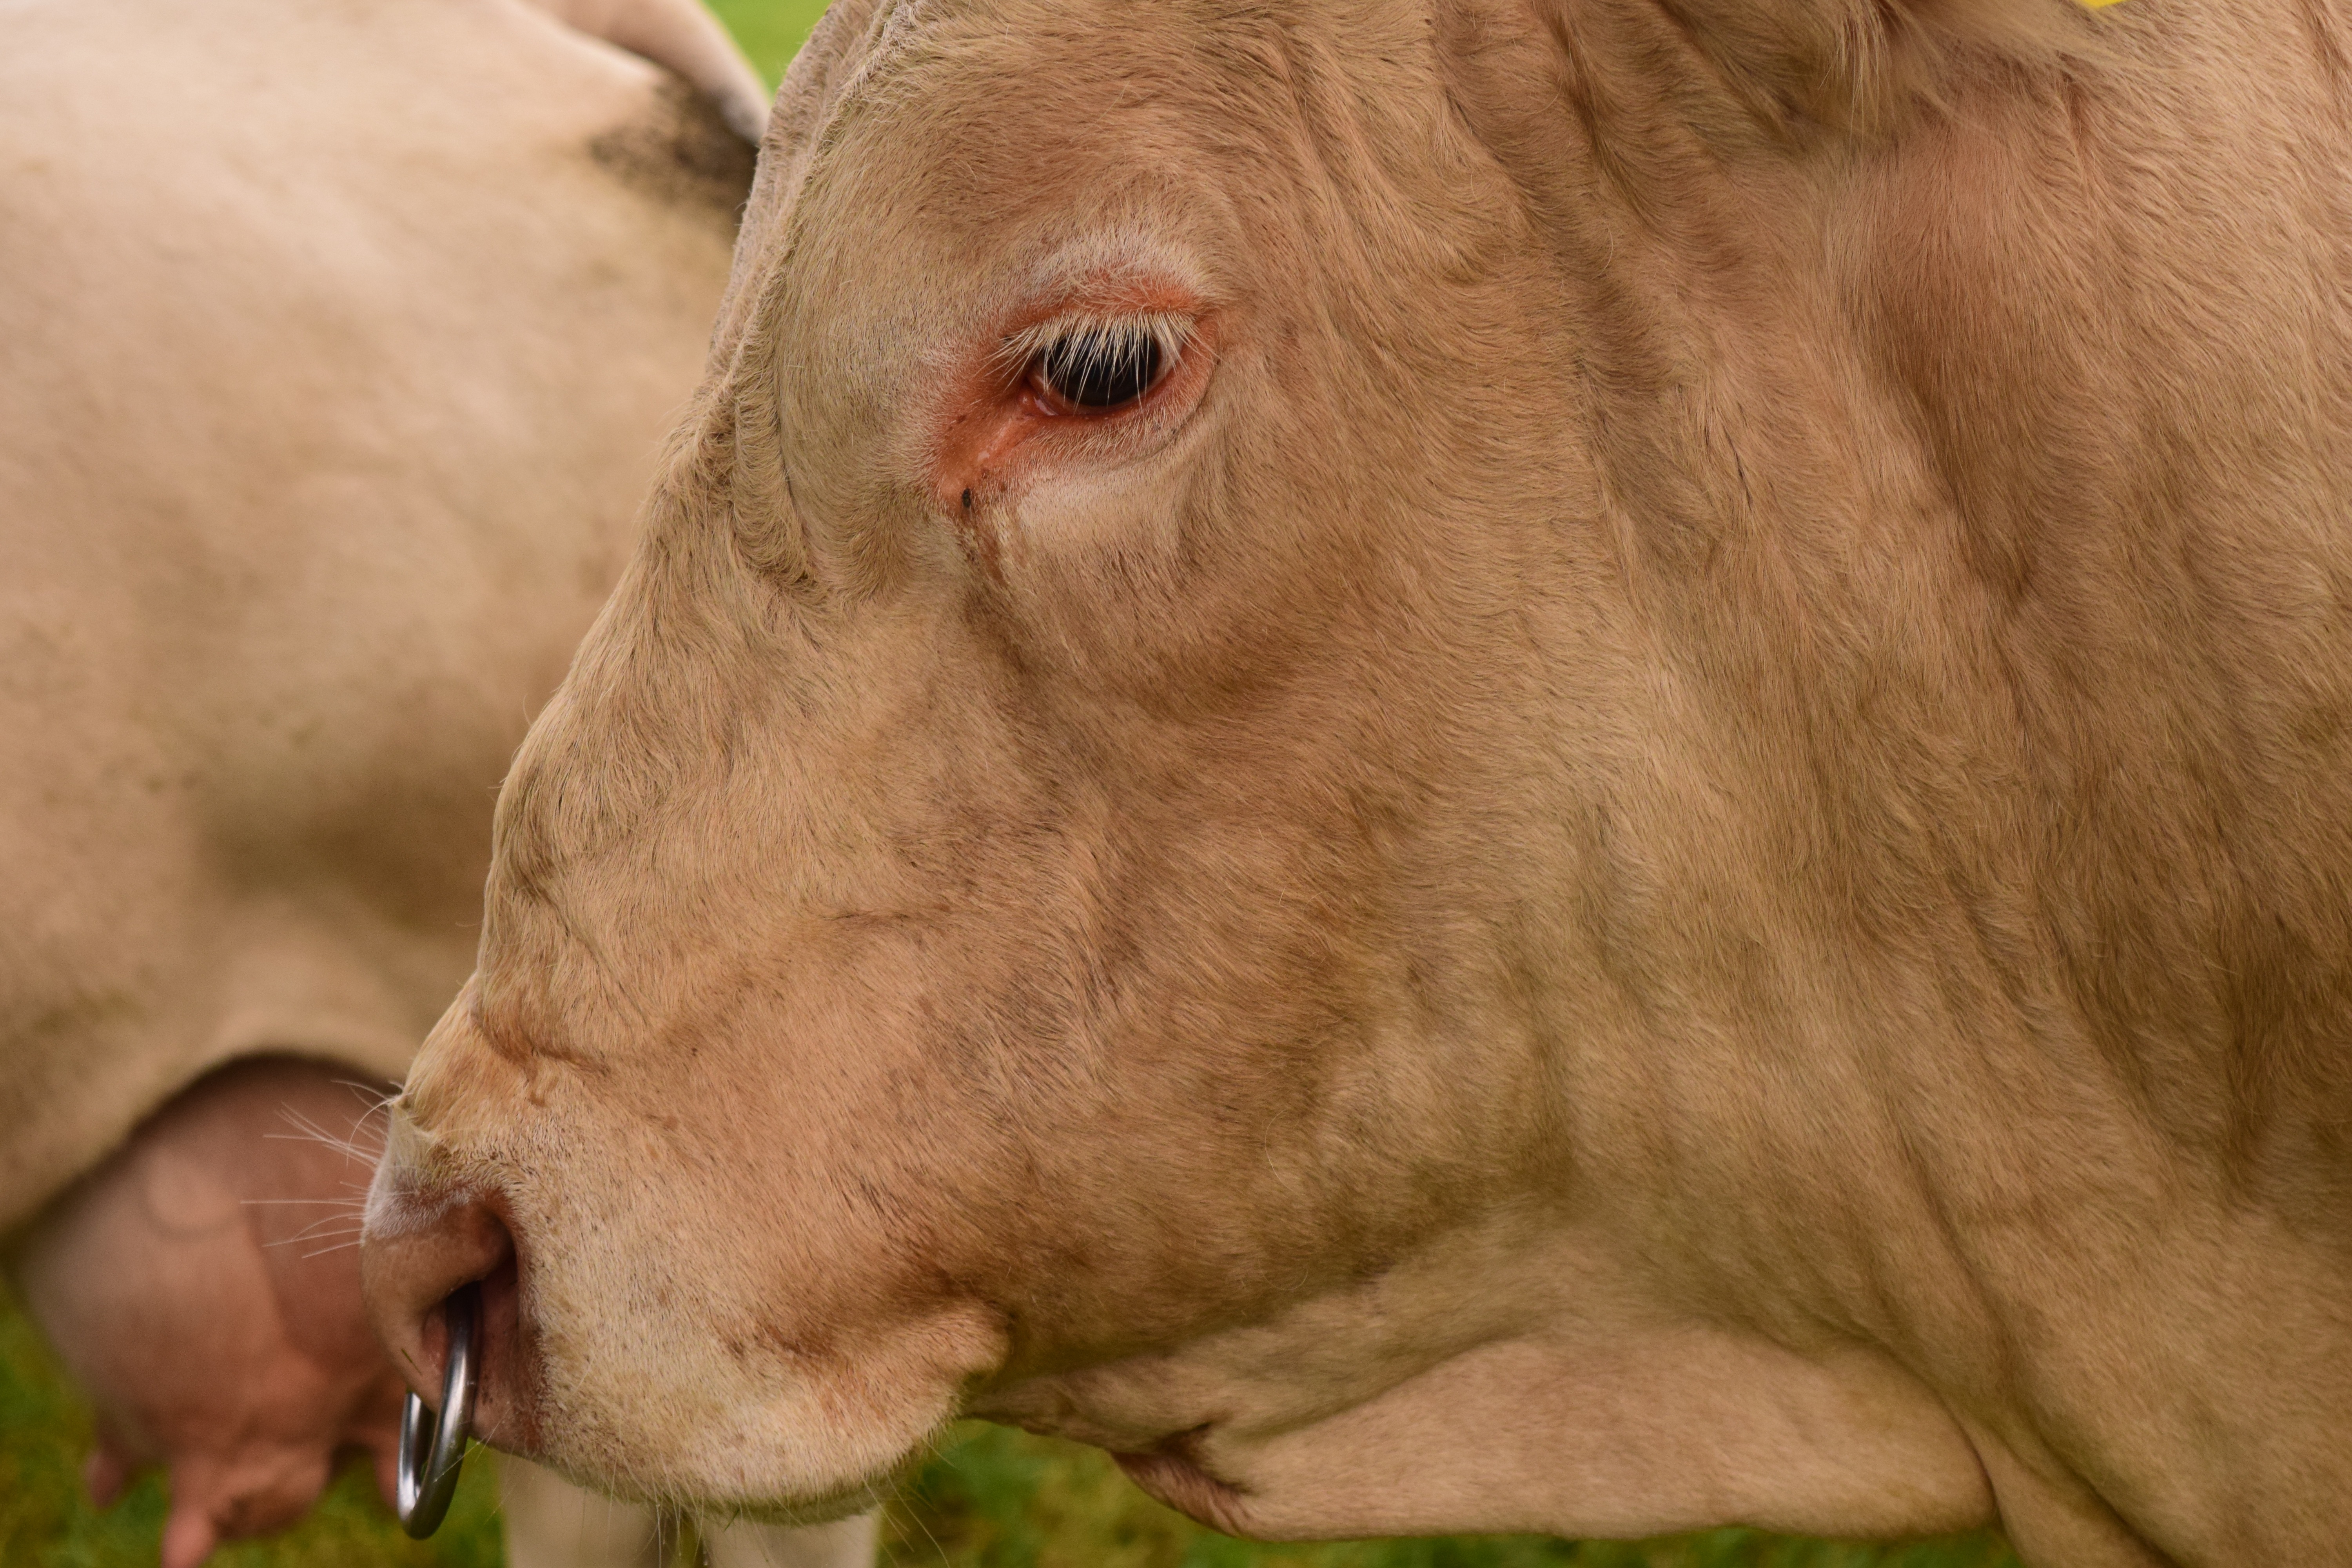
farm, wildlife, cow, cattle, pasture, grazing, livestock, mammal, mane, agriculture, beef, chef, fauna, close up, cows, nose ring, bull, head, vertebrate, ruminant, dictator, animal husbandry, brown swiss, dairy cattle, guide boy, cattle like mammal